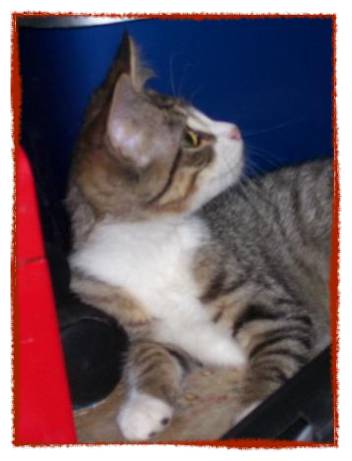
Label: cat